Elmwood (Cambridge, Massachusetts)

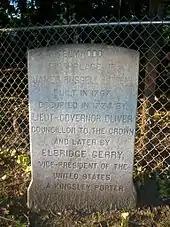
This marker near Mount Auburn Street summarizes the history of the home

Lowell remained at Elmwood for the remainder of his life with a few exceptions, including the period between 1877 and 1885 when he served as Minister to Spain and Great Britain. At Elmwood, he wrote some of his best-known works, including "The Vision of Sir Launfal", "The Biglow Papers", and "A Fable for Critics", all published in 1848. It was Lowell who named the house "Elmwood". He mentions the home in some of his poetry: